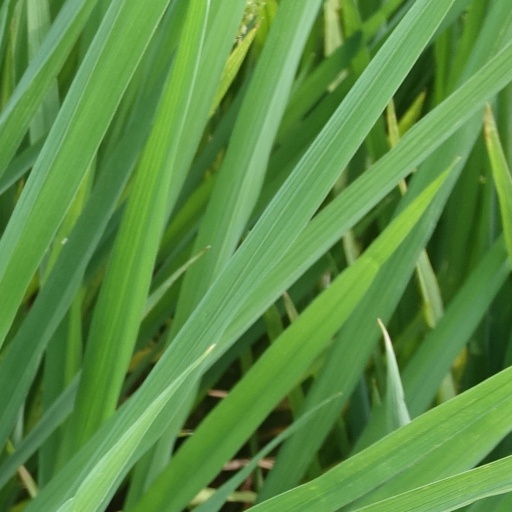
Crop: rice